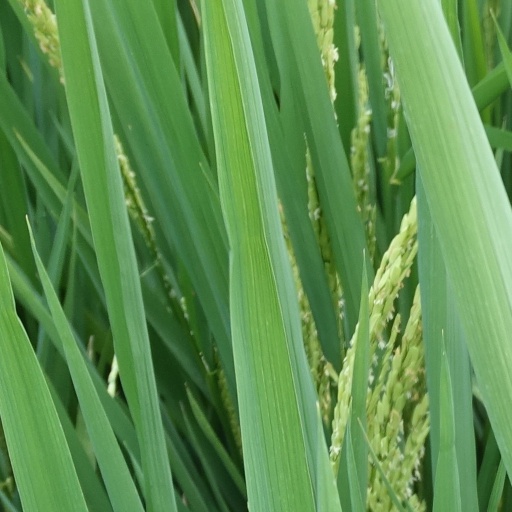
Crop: rice